Hug! PreCure

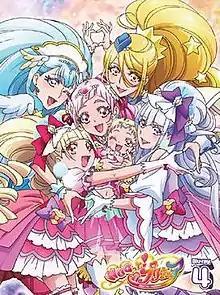
Cover of the last Blu-Ray volume, showing the five main Cures. From left to right: Cure Ange, Cure Etoile, Cure Yell, Cure Macherie and Cure Amour, with Hugtan in the center.

, also known as Hugtto! PreCure, is a Japanese magical girl anime television series produced by Toei Animation. It is the fifteenth series in the "Pretty Cure" franchise, released to in commemoration of its 15th anniversary. It is directed by Junichi Sato and Akifumi Zako and written by Fumi Tsubota. The character designs were done by Toshie Kawamura, who previously worked on "Yes! PreCure 5" and "Smile PreCure!". It began airing on ANN on February 4, 2018, succeeding "Kirakira PreCure a la Mode" in its timeslot. It was then succeeded by "Star Twinkle PreCure" on February 3, 2019. The series' main topic is destiny and future, with dress code as the Cures' main motifs.